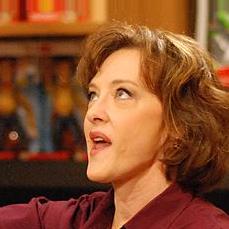
Age: 47